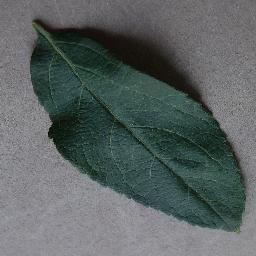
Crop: apple
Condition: healthy